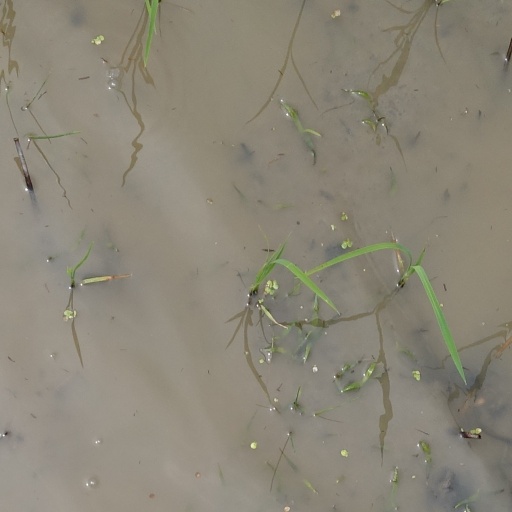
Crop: rice